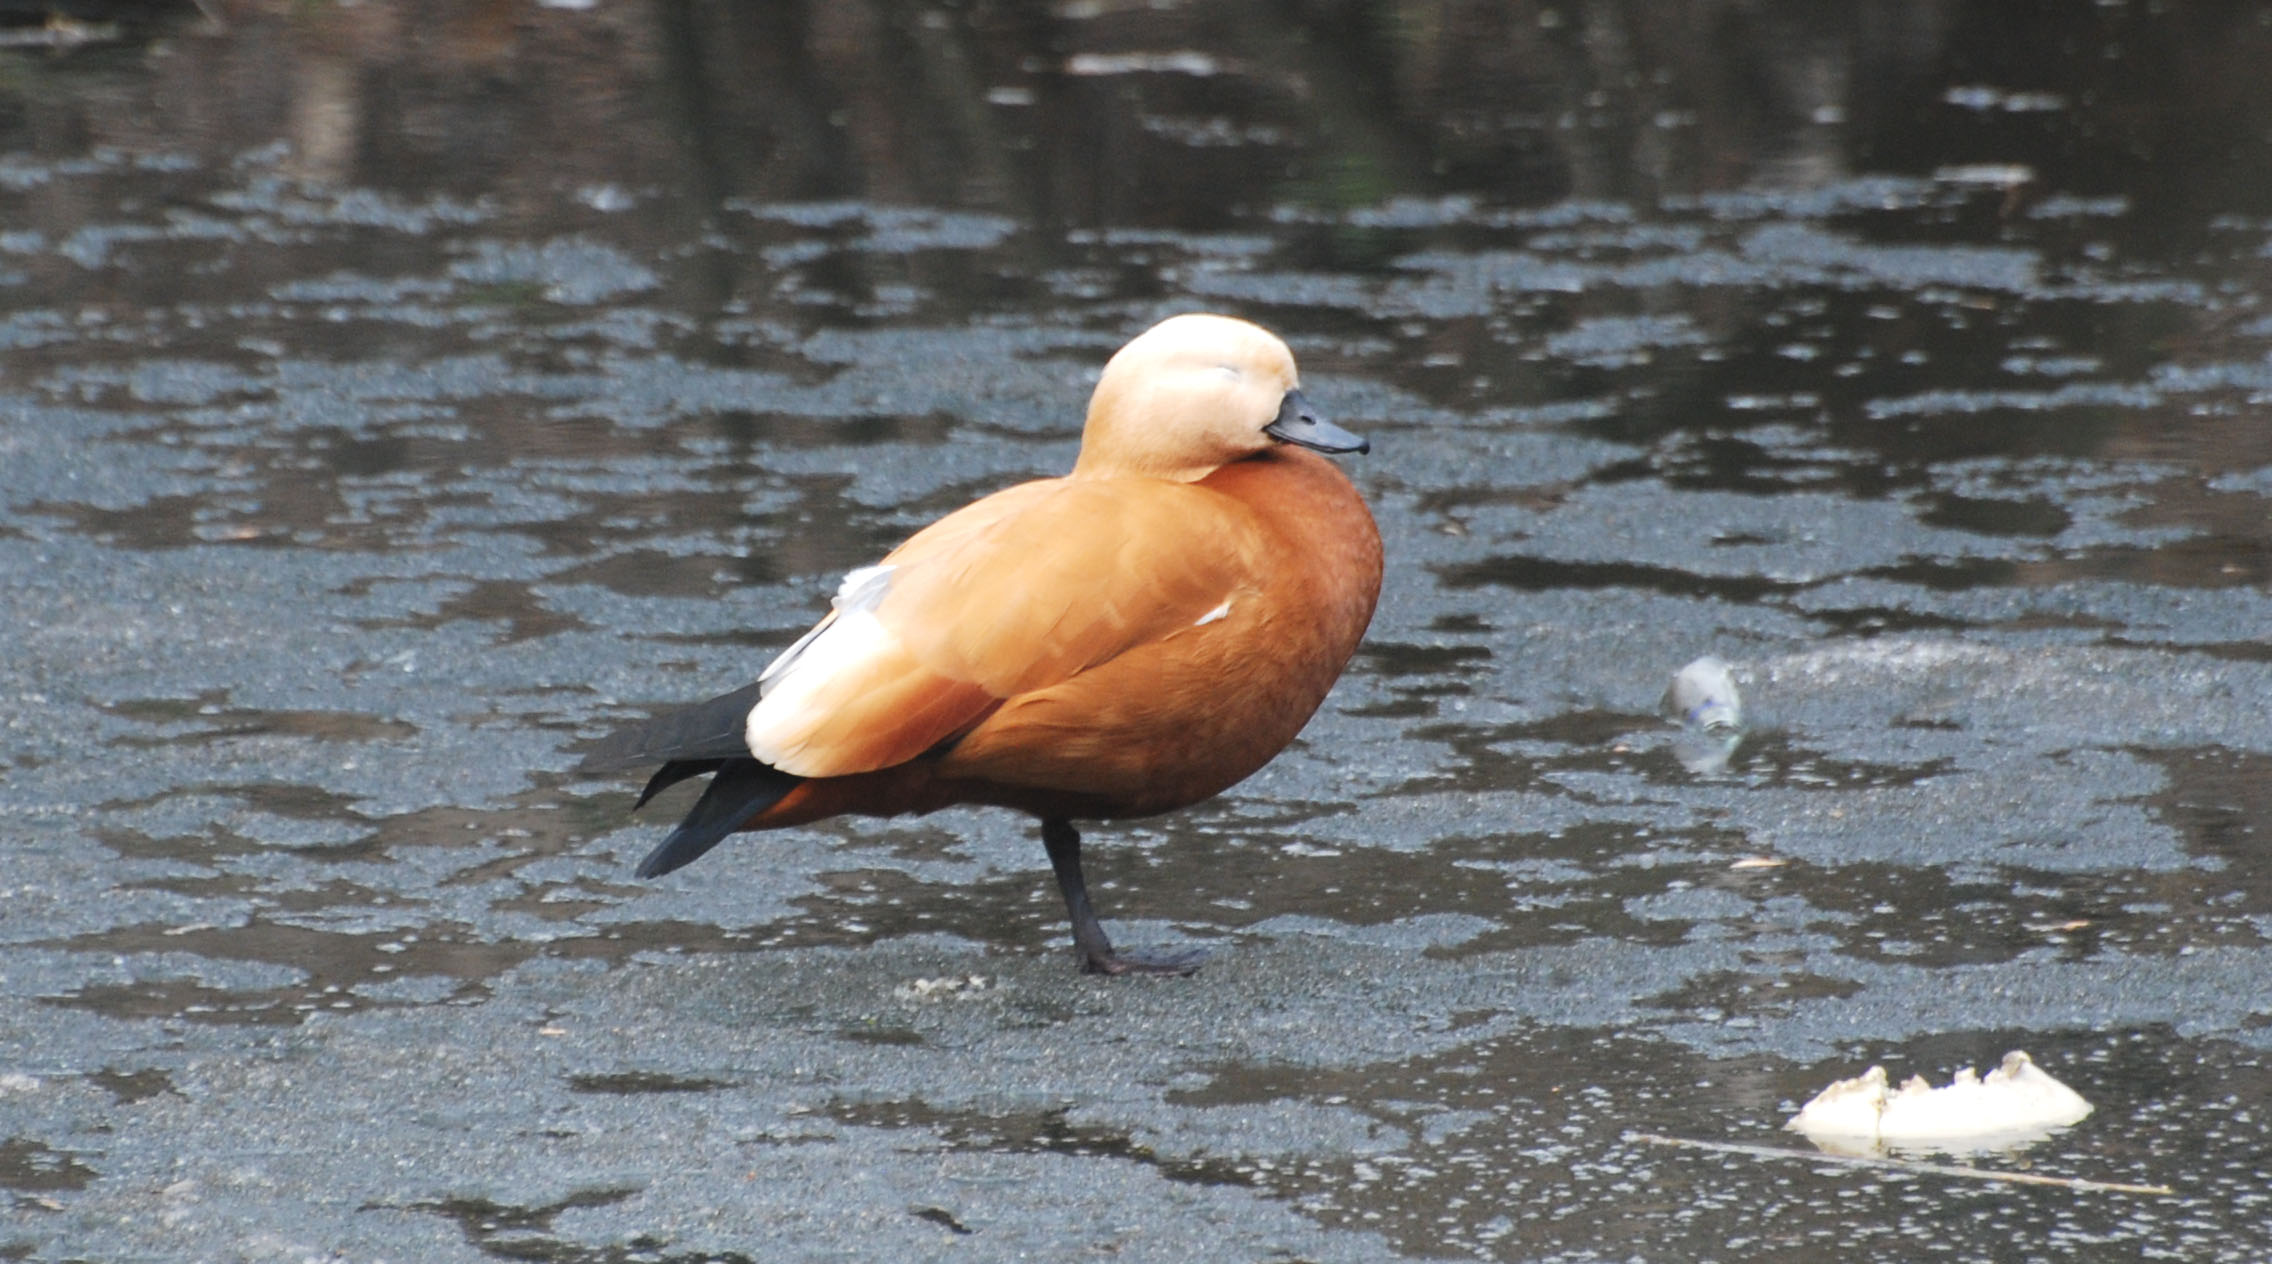
bird, wildlife, beak, nikon, fauna, duck, vertebrate, d80, waterfowl, water bird, nikond80, ducks geese and swans